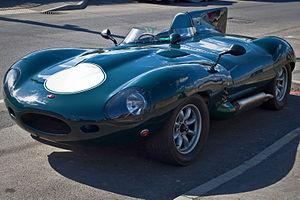
Jaguar D-Type Reproduction
Walt Hansgen, né le 28 octobre 1919 à Westfield et mort le 7 avril 1966 à l'hôpital d'Orléans à 46 ans, était un pilote automobile américain, essentiellement en voitures de sport sur circuits.